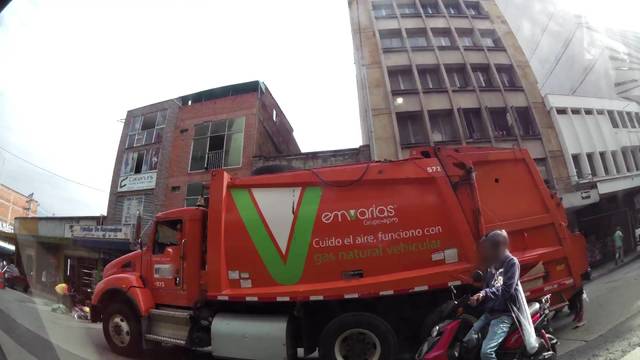
Region: Colombia
Coordinates: 6.252, -75.573